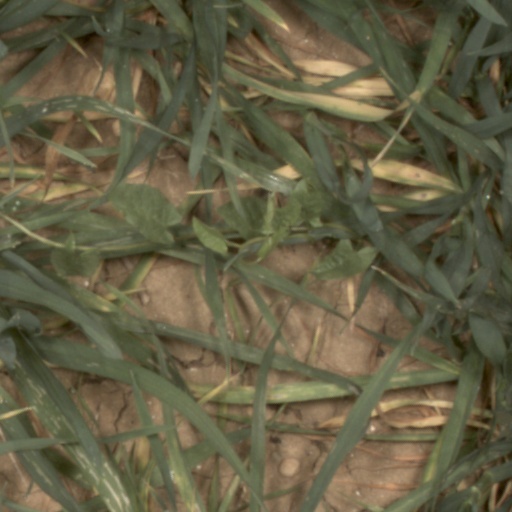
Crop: wheat